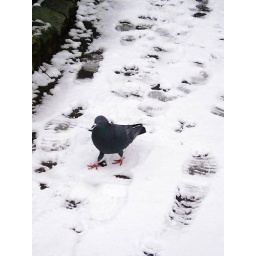
battersea park in snow pigeon against white snow